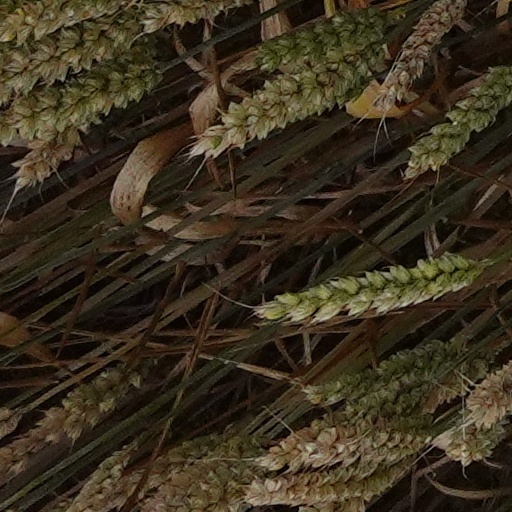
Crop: wheat